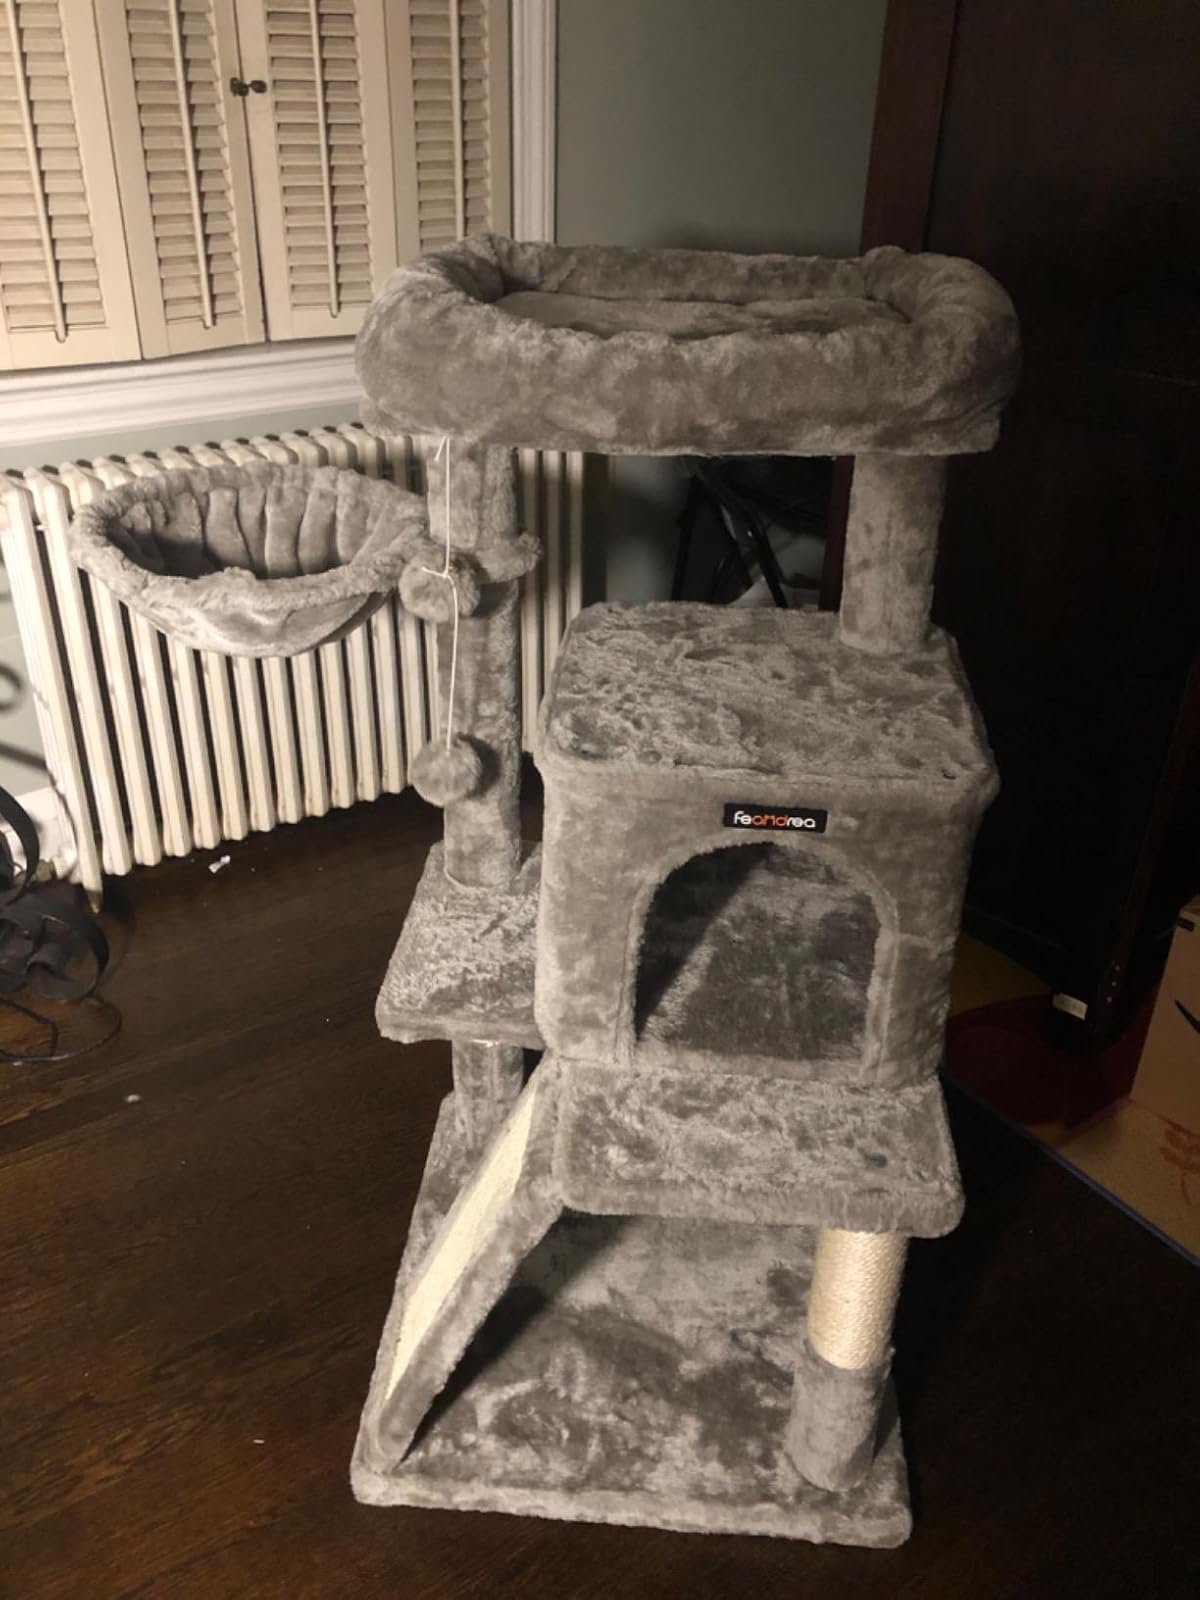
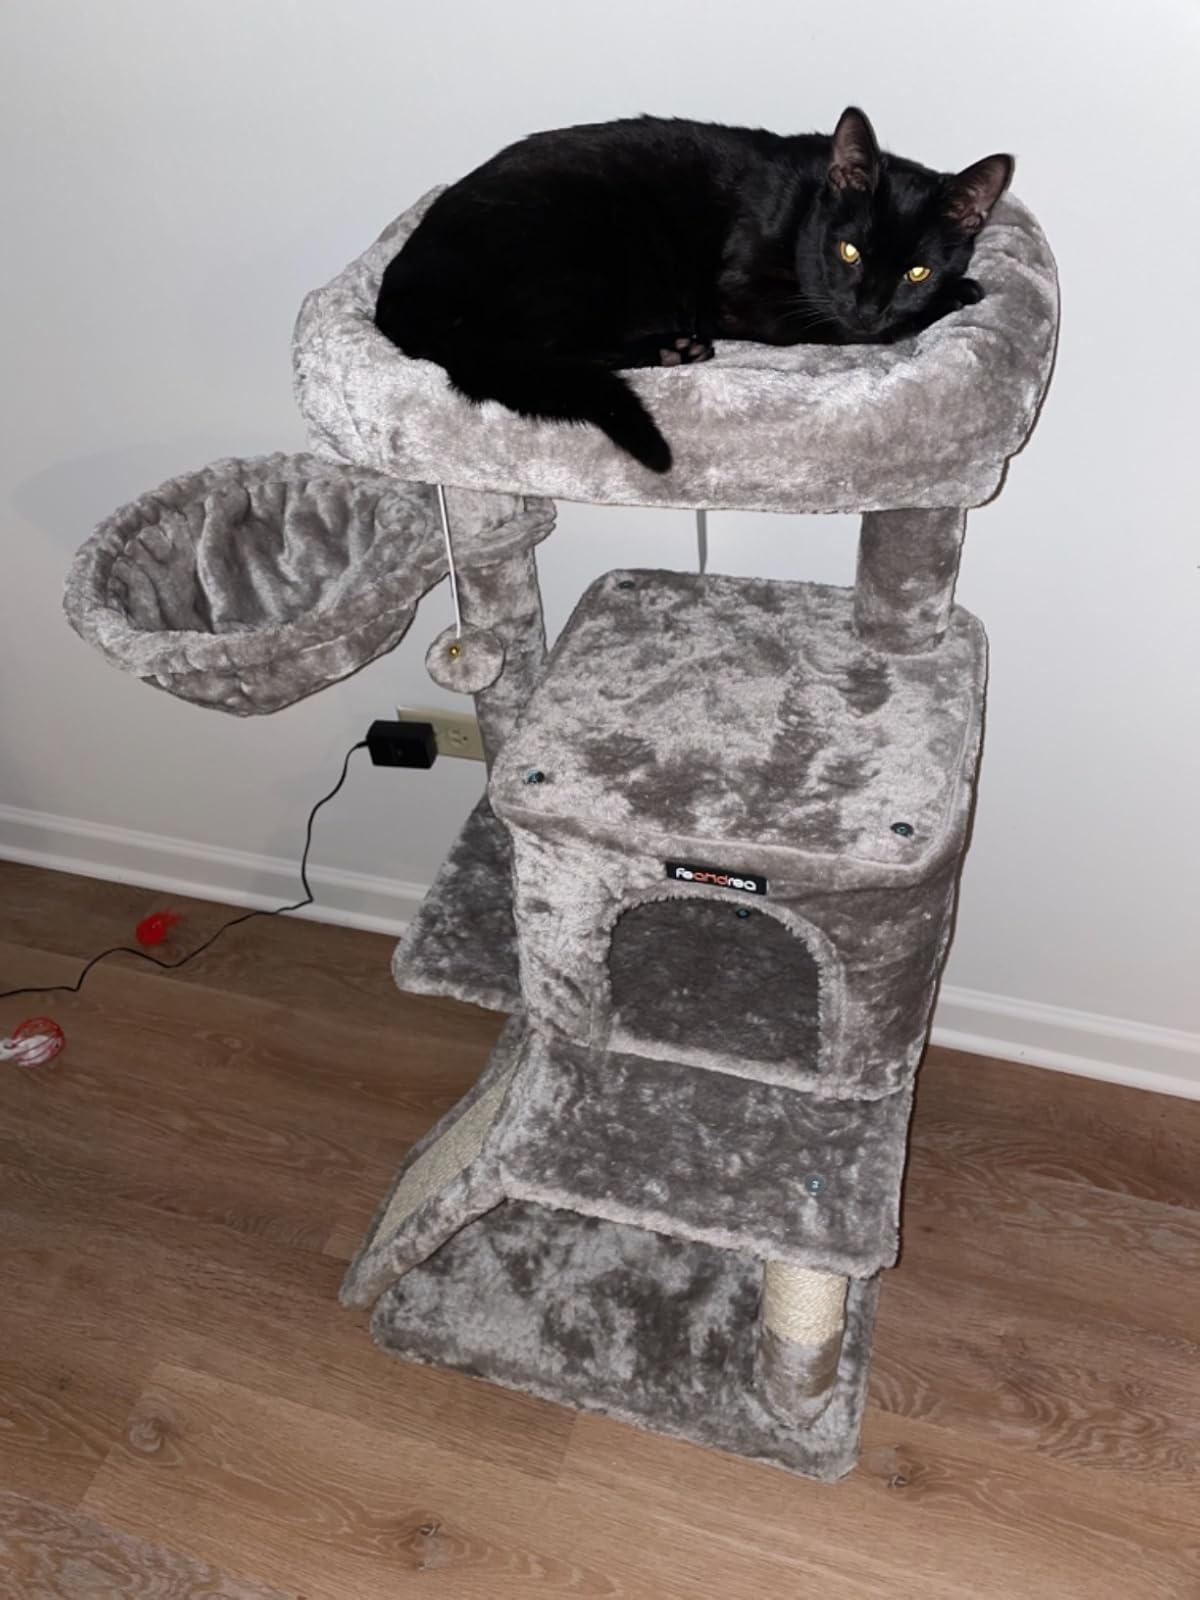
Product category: items_cat tree
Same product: yes